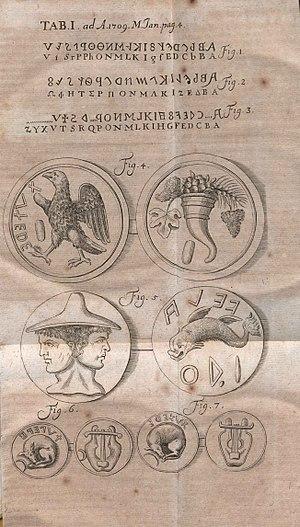
Giusto Fontanini, né à San Daniele en 1666 et mort en 1736, est un écrivain italien.